Archimedes

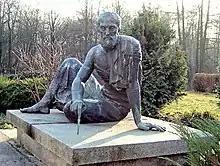
Bronze statue of Archimedes in Berlin

In 1906, the Danish professor Johan Ludvig Heiberg visited Constantinople to examine a 174-page goatskin parchment of prayers, written in the 13th century, after reading a short transcription published seven years earlier by Papadopoulos-Kerameus. He confirmed that it was indeed a palimpsest, a document with text that had been written over an erased older work. Palimpsests were created by scraping the ink from existing works and reusing them, a common practice in the Middle Ages, as vellum was expensive. The older works in the palimpsest were identified by scholars as 10th-century copies of previously lost treatises by Archimedes. The palimpsest holds seven treatises, including the only surviving copy of "On Floating Bodies" in the original Greek. It is the only known source of "The Method of Mechanical Theorems", referred to by Suidas and thought to have been lost forever. "Stomachion" was also discovered in the palimpsest, with a more complete analysis of the puzzle than had been found in previous texts.